Murlo cowboy

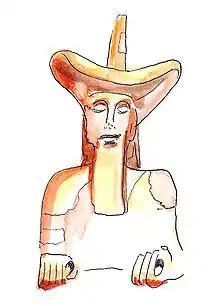

Through the excavation of the Poggio Civitate site, archaeologists have discovered the remains to twenty seated, one running, and three standing akroteria. Included in these findings is the famed “Murlo Cowboy” akroteria.